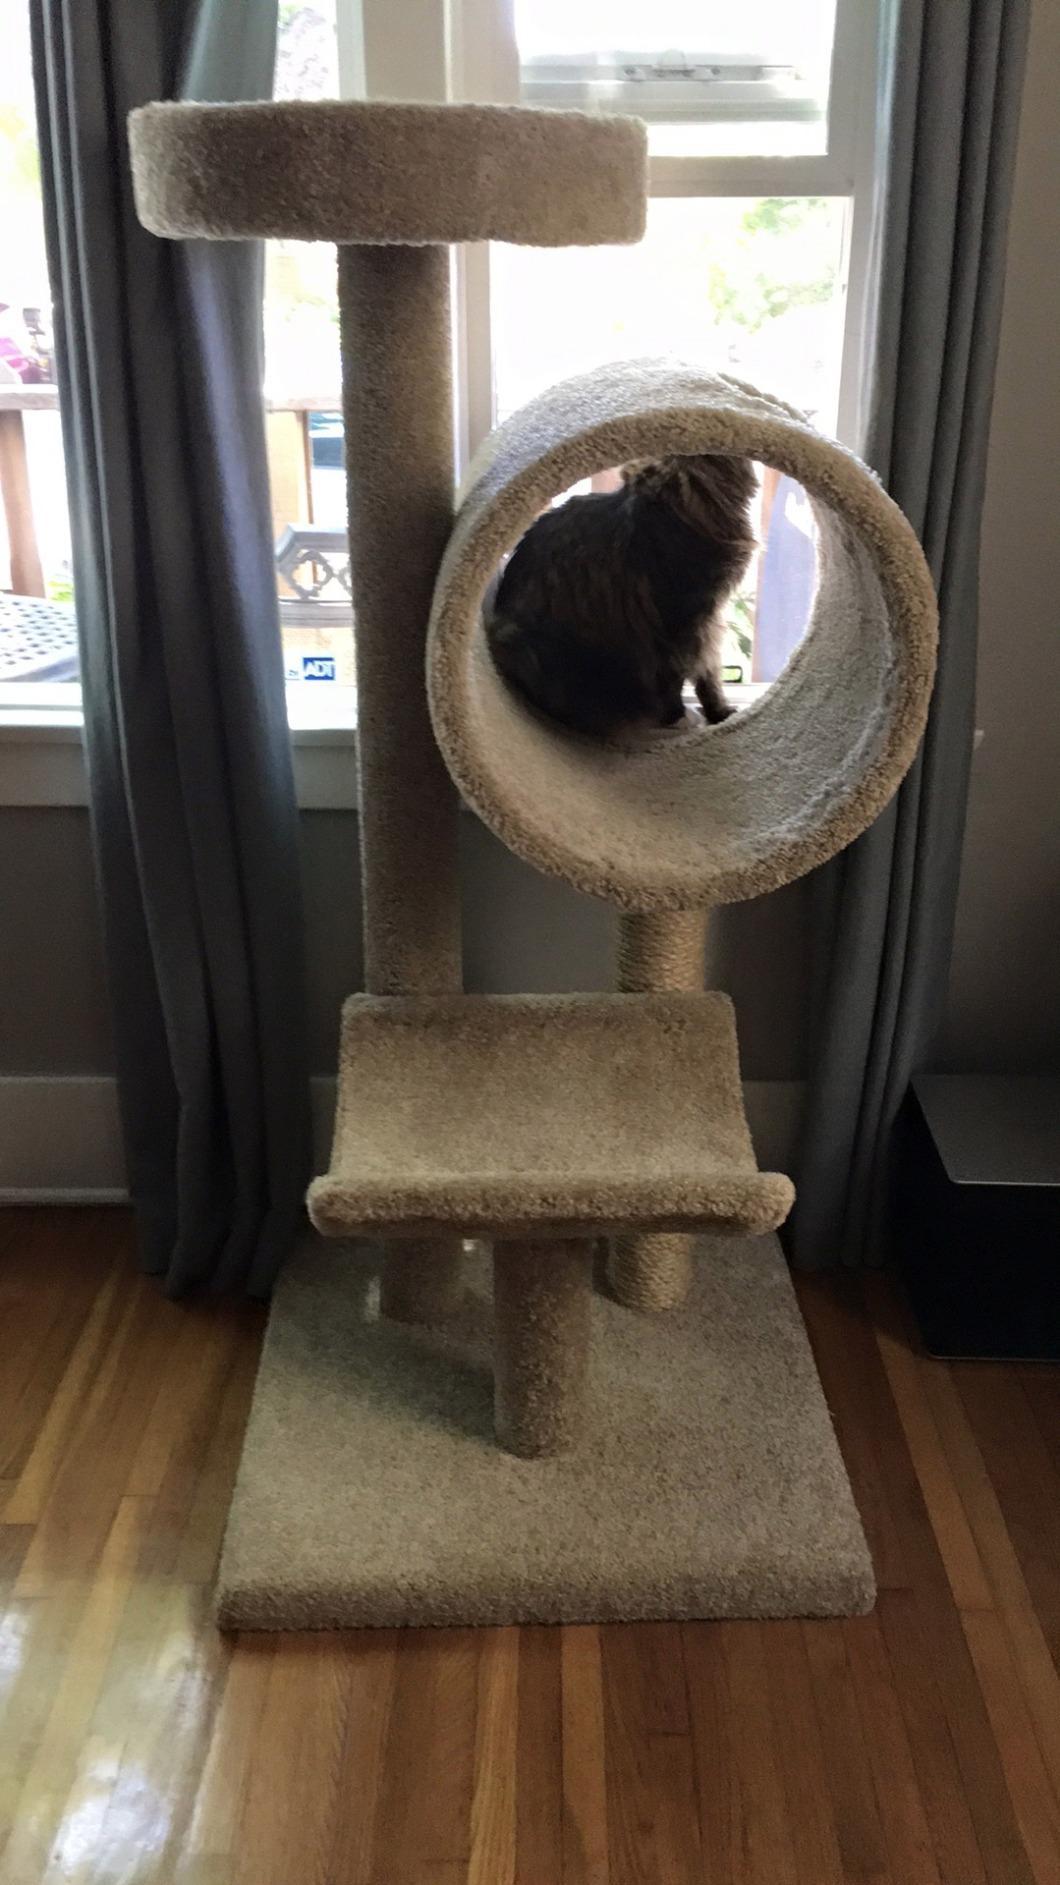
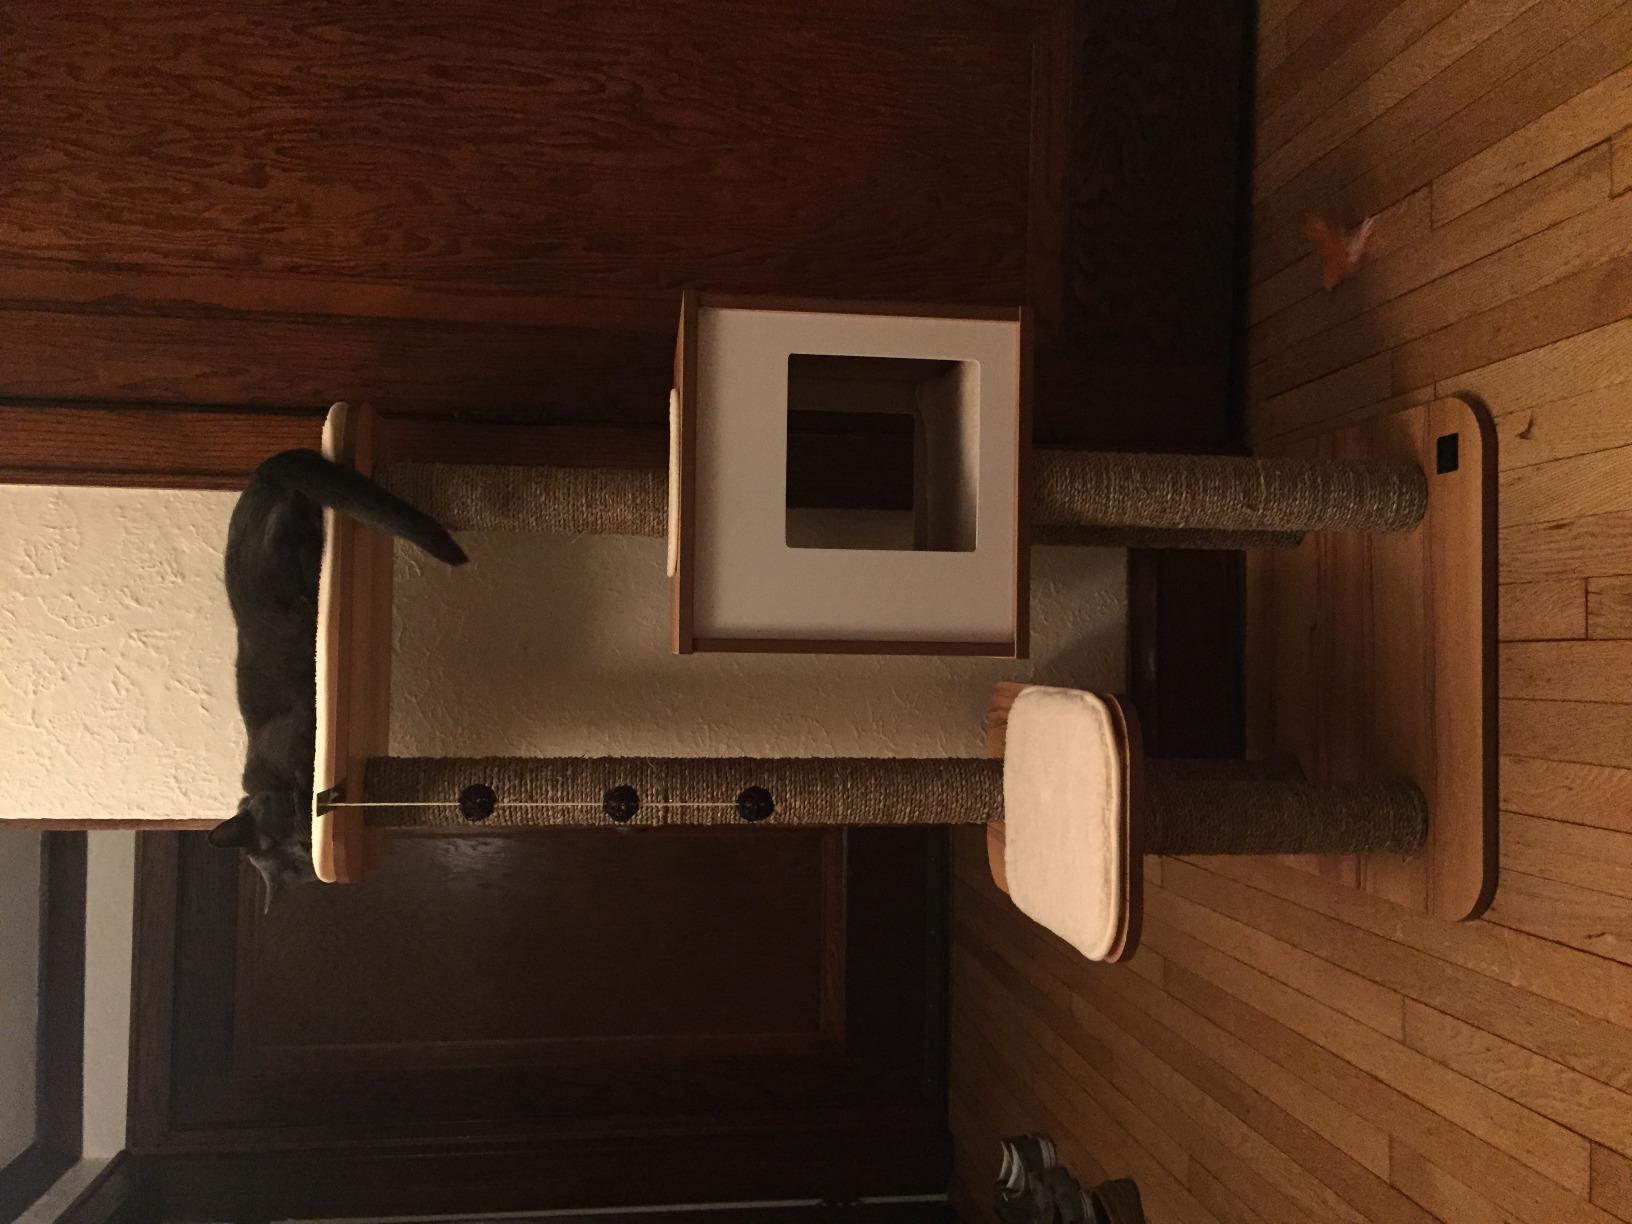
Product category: items_cat tree
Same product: no